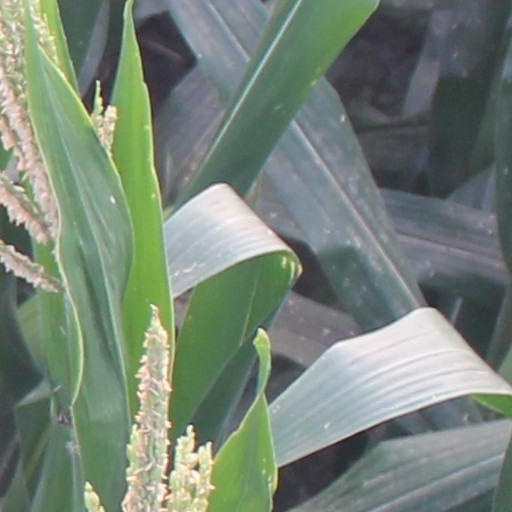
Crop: maize; corn